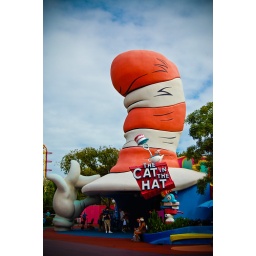
the cat in the hat